Harold Bishop

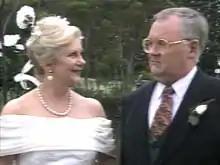
Harold and Madge renew their vows (1997)

Marlene invites Harold to join her for lunch at the Coffee Shop, where Helen, Lou and Madge are waiting. Harold recognises Madge, but he has no idea that she is his wife until she tells him everything. Harold starts counselling and his memory returns. Harold and Madge renew their wedding vows and they move to Queensland. Harold returns to Erinsborough to play the tuba in a Salvation Army concert and he rents his old house. He and Madge eventually move back and they buy the Coffee Shop. Harold befriends Paul McClain (Jansen Spencer) and he and Madge foster him. They later foster Paul's friend, Tad Reeves (Jonathon Dutton) too. Harold and Madge decide to take over the running of Grease Monkeys, but they later sell the business.